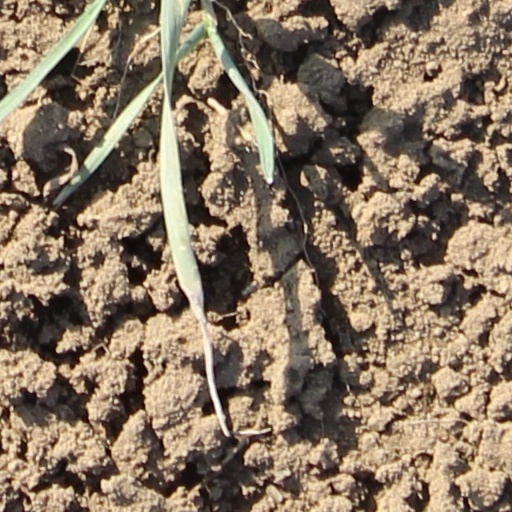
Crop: wheat